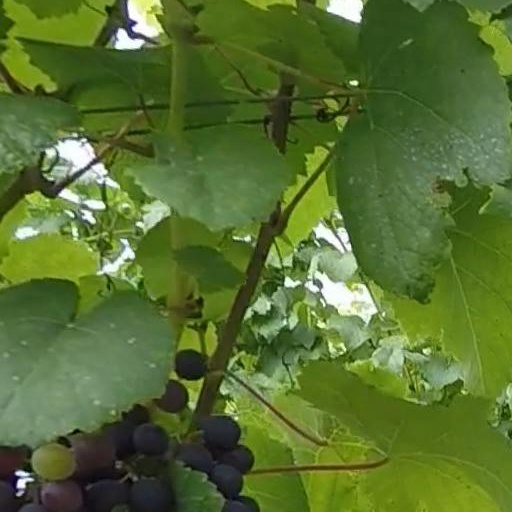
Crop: grape